Bolivia

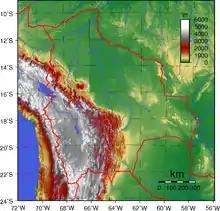
Topographical map of Bolivia

Twelve years of tumultuous rule left the MNR divided. In 1964, a military junta overthrew President Paz Estenssoro at the outset of his third term. The 1969 death of President René Barrientos, a former member of the junta who was elected president in 1966, led to a succession of weak governments. Alarmed by the rising Popular Assembly and the increase in the popularity of President Juan José Torres, the military, the MNR, and others installed Hugo Banzer as president in 1971. He returned to the presidency in 1997 through 2001. Torres, who had fled Bolivia, was kidnapped and assassinated in 1976 as part of Operation Condor, the U.S.-supported campaign of political repression by South American right-wing dictators.